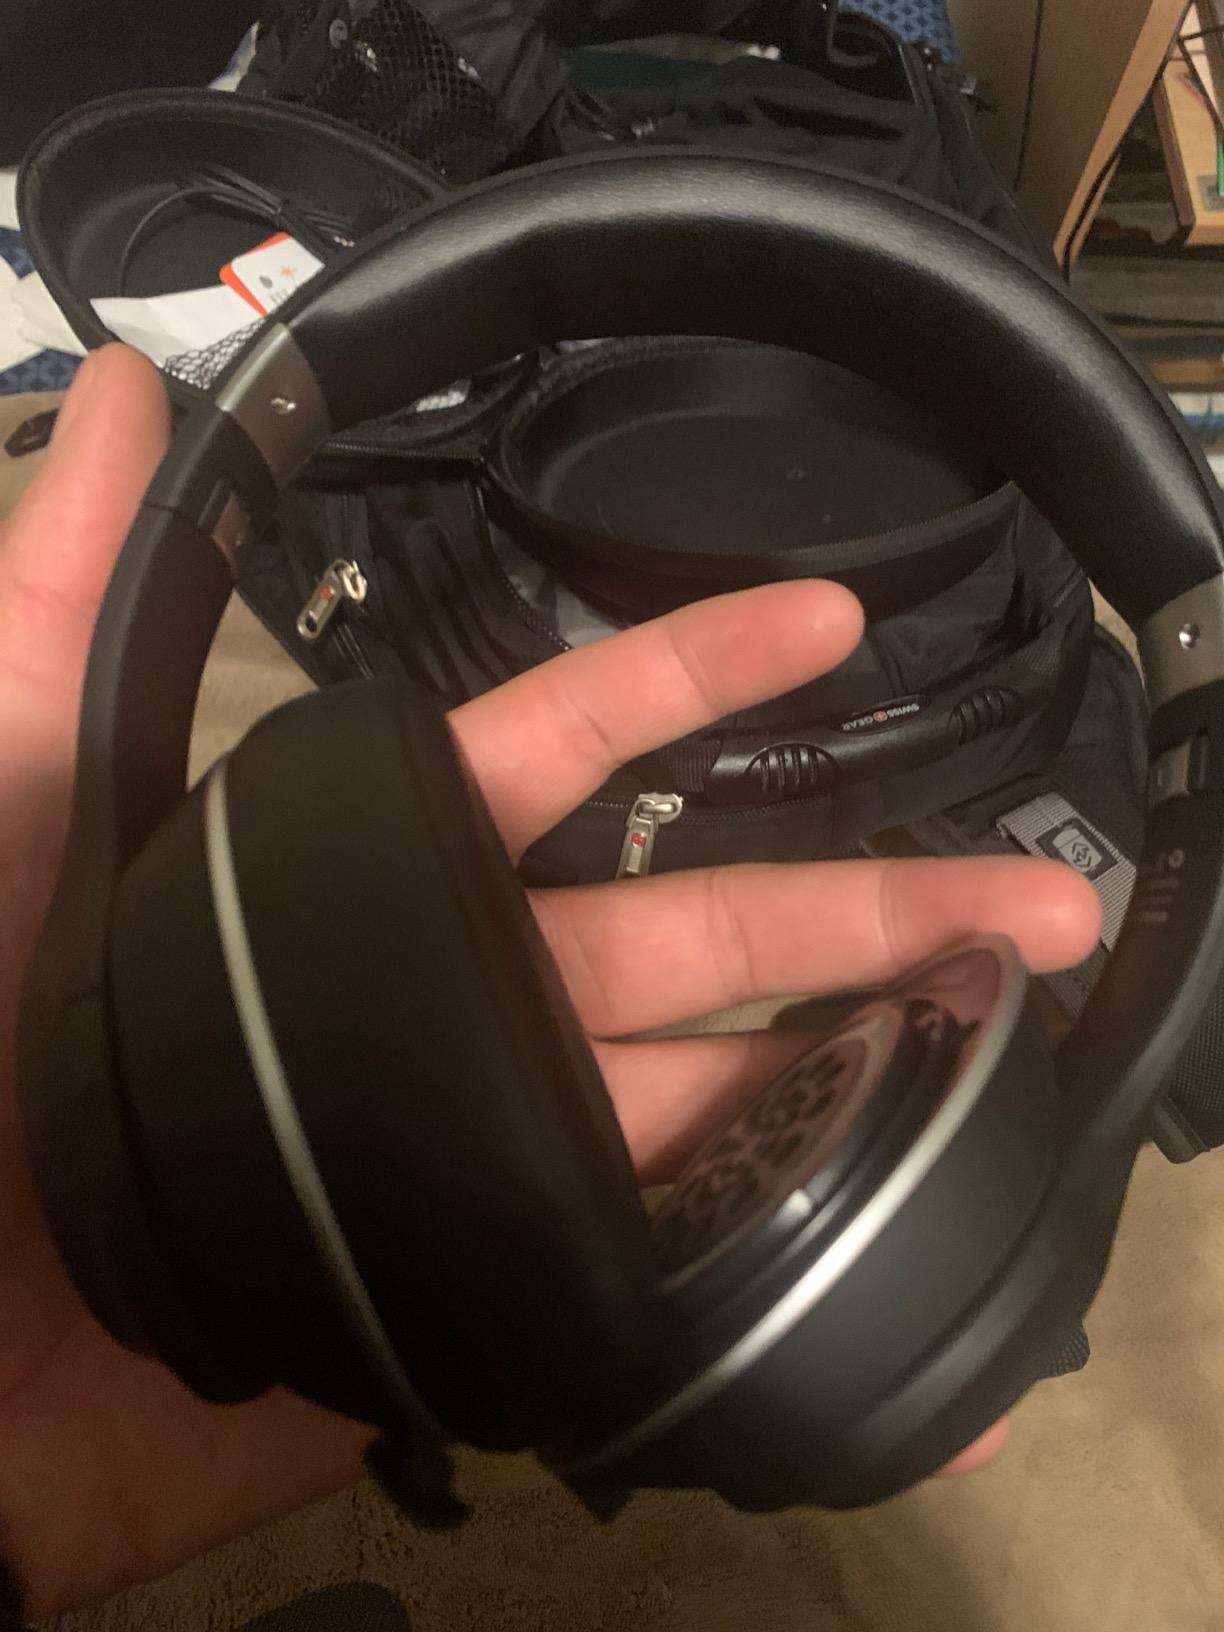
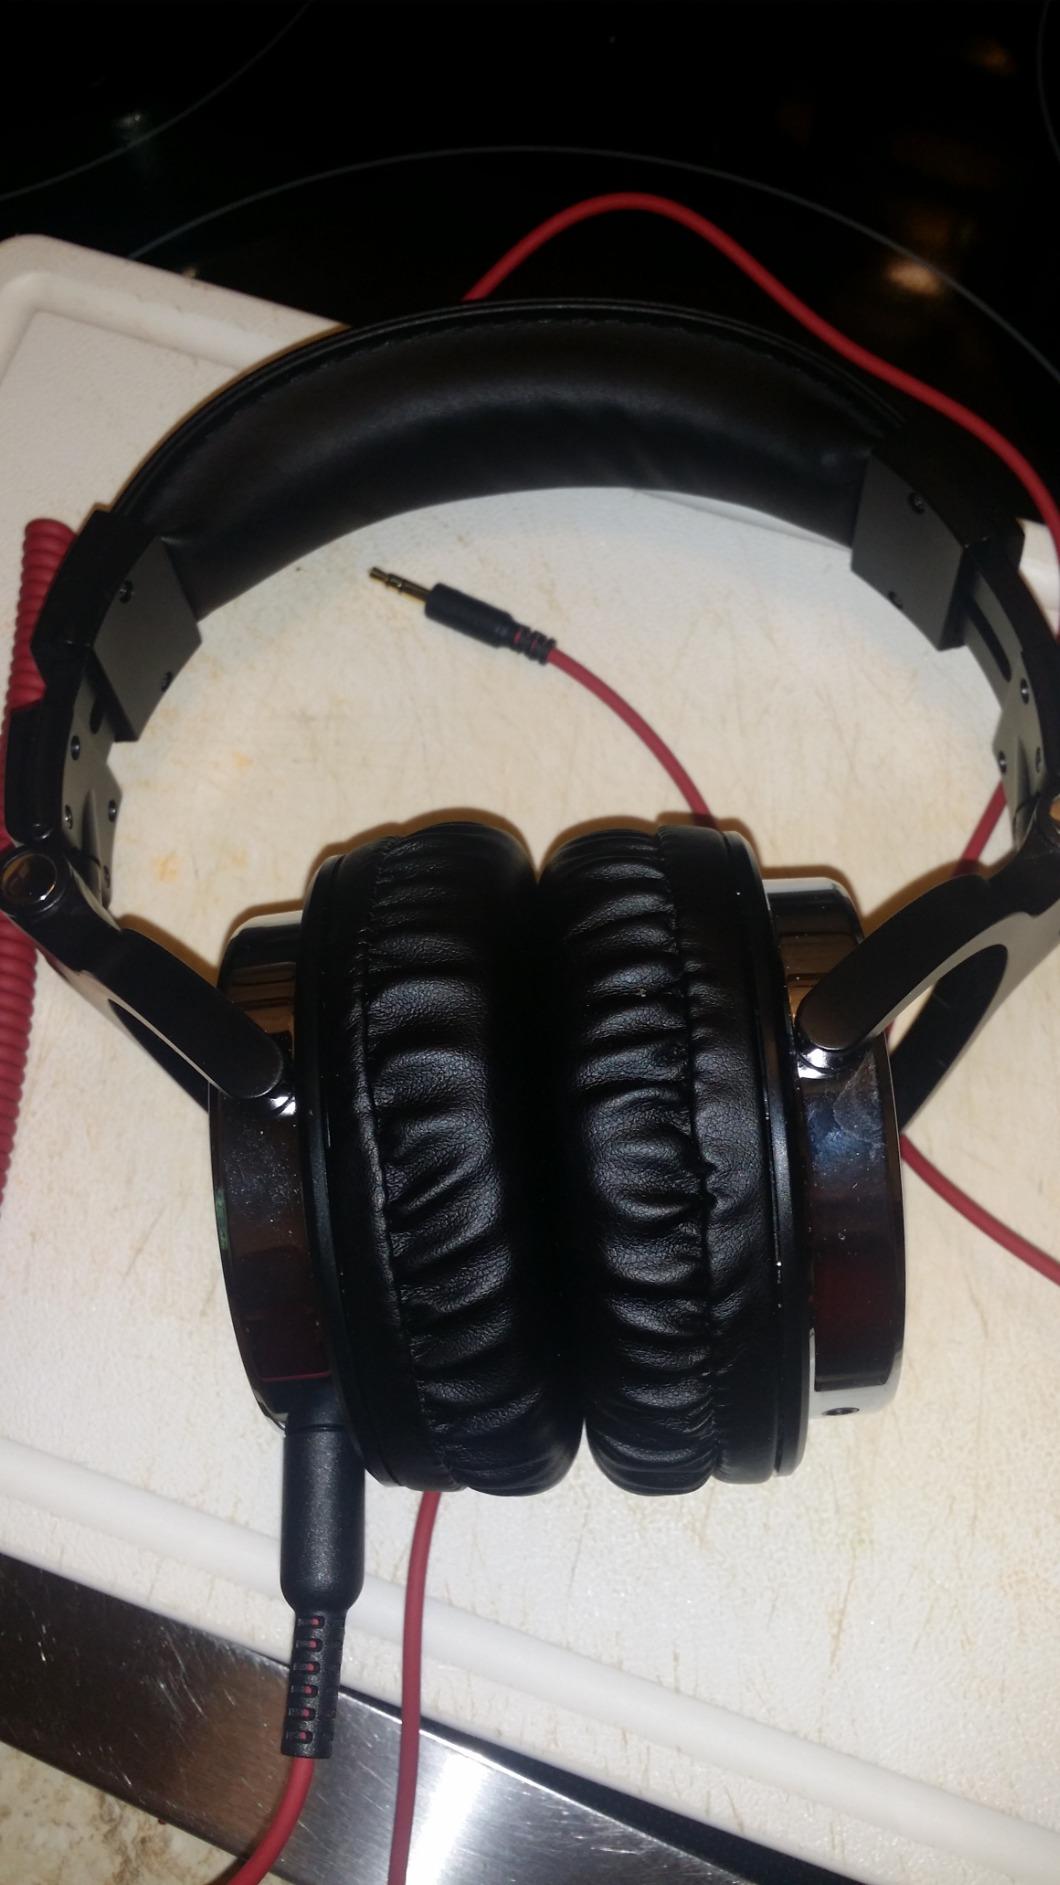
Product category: headphones
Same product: no